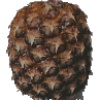
Label: Pineapple 1